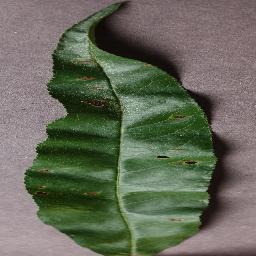
Label: Peach___Bacterial_spot